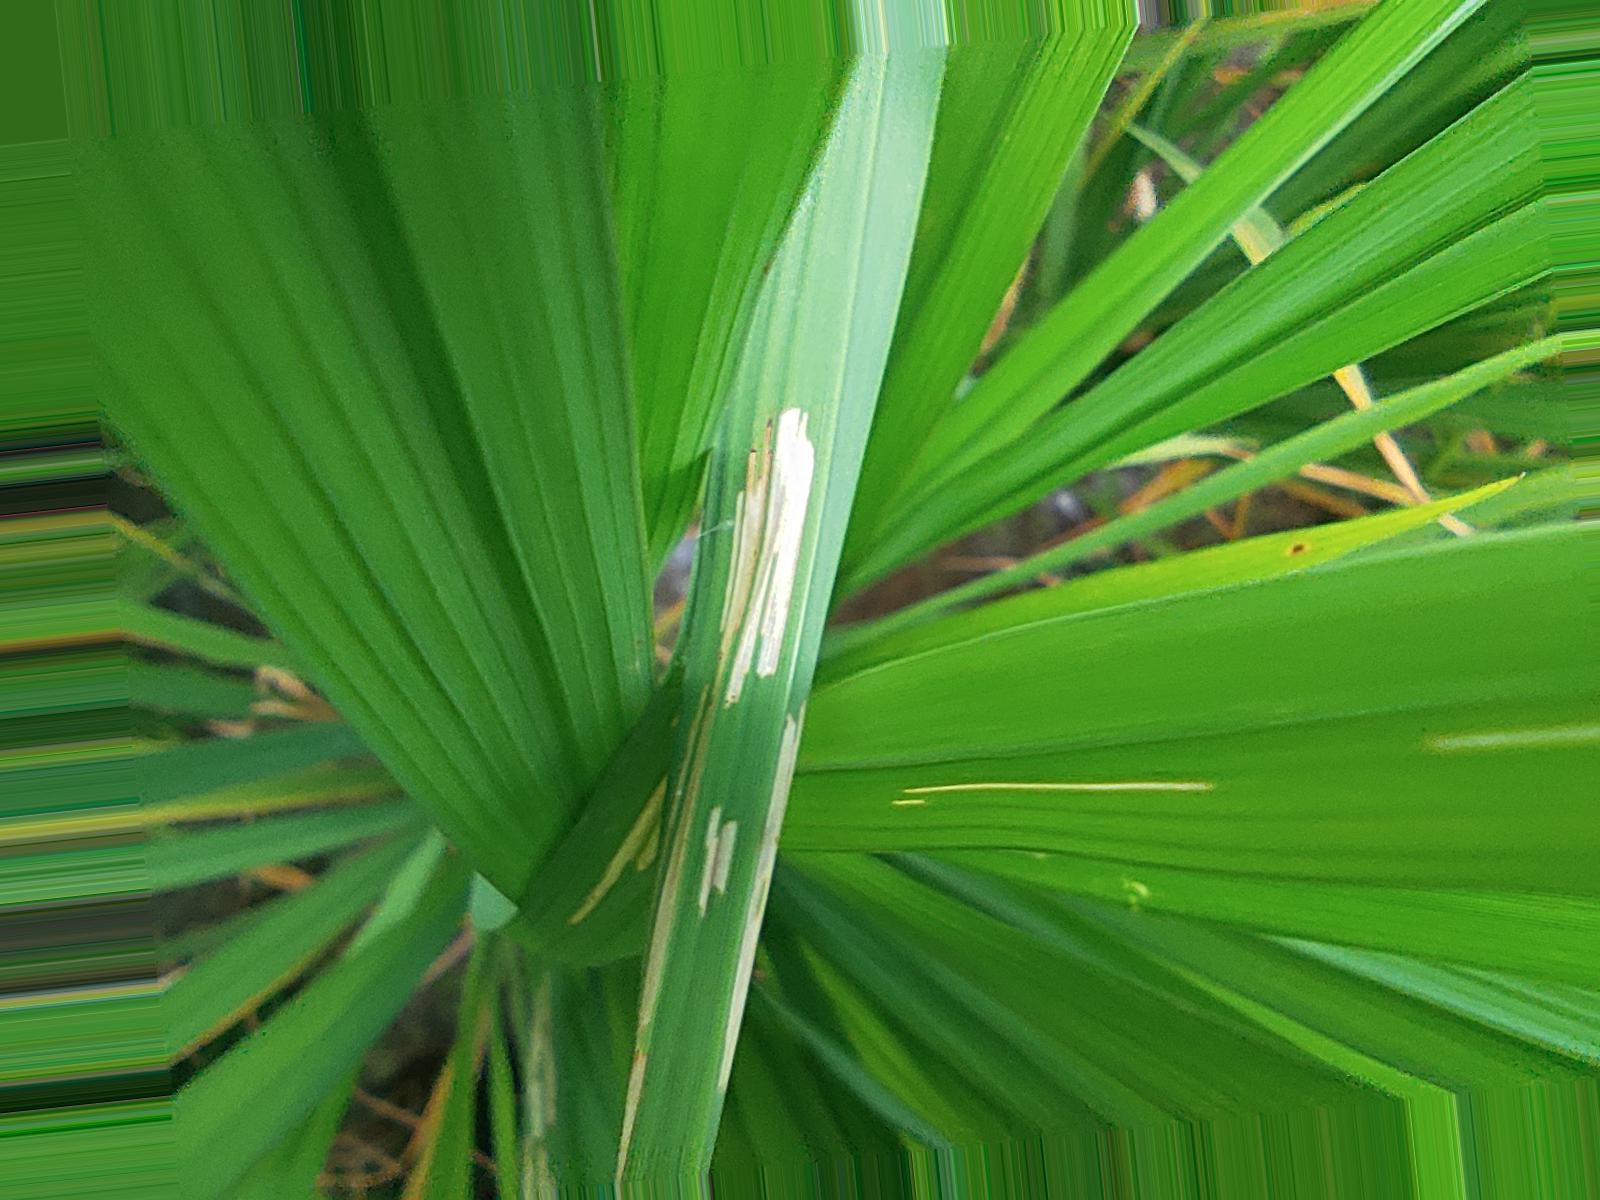
Nhãn: Sâu gai ( Hispa )